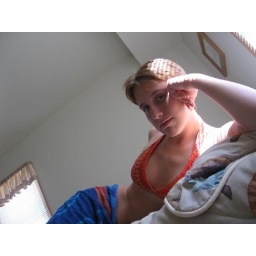
lazin' around in the beach house